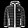
Label: Coat